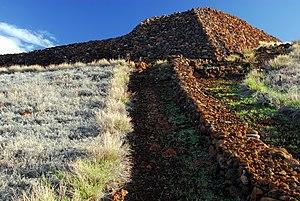
Keōua Kūʻahuʻula est un ancien chef et membre de la famille royale hawaïenne ayant vécu au XVIIIᵉ siècle.